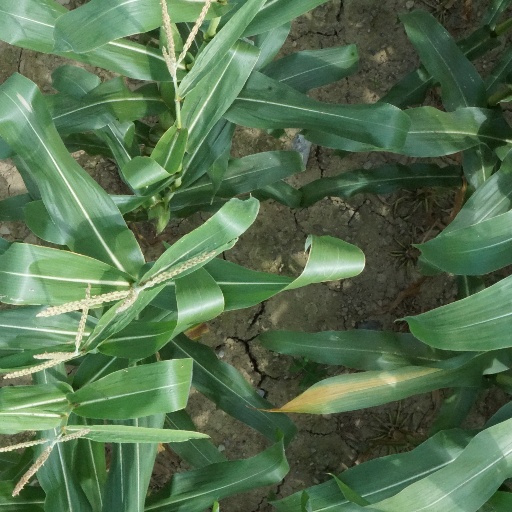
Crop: maize; corn